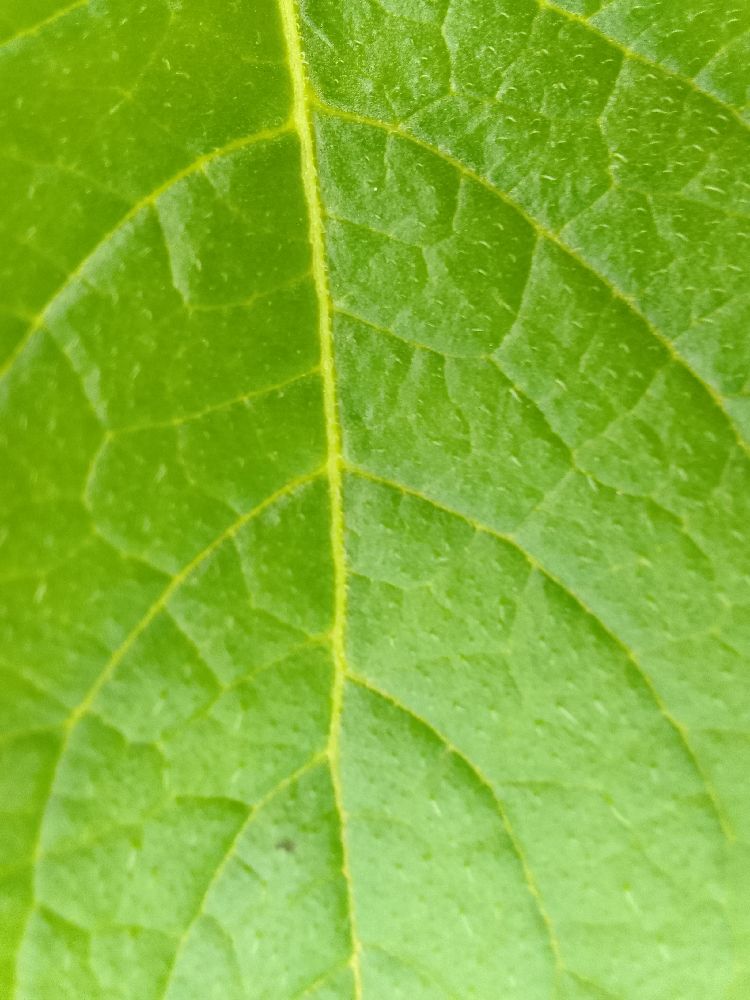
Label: Healthy